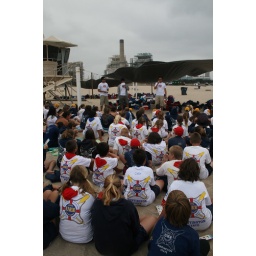
Don't mind the Edison power plant in the back ground :-)